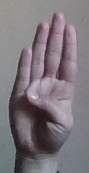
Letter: kaaf